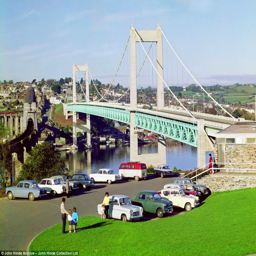
not - so - natural : the artificial - looking grass in the foreground of this photograph gives suspension bridge an otherworldly feel